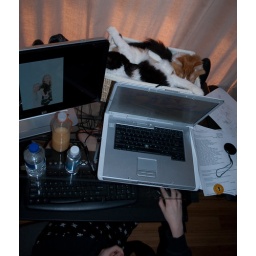
the basket is behind Xoe's laptop. The cats pile in and fill it up..